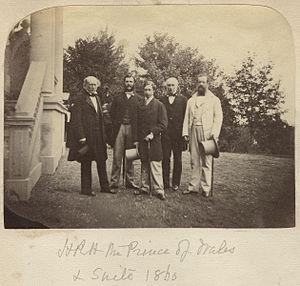
Henry Pelham Fiennes Pelham-Clinton, 5ᵉ duc de Newcastle-under-Lyne, KG, PC, appelé comte de Lincoln avant 1851, était un homme politique britannique.